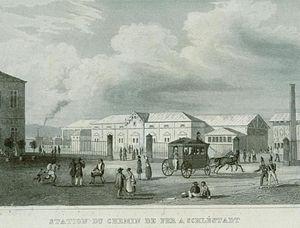
La gare de Sélestat en 1842. Auteur inconnu. Publié en 1842.
Sélestat est une commune française, dans le département du Bas-Rhin, en Alsace.